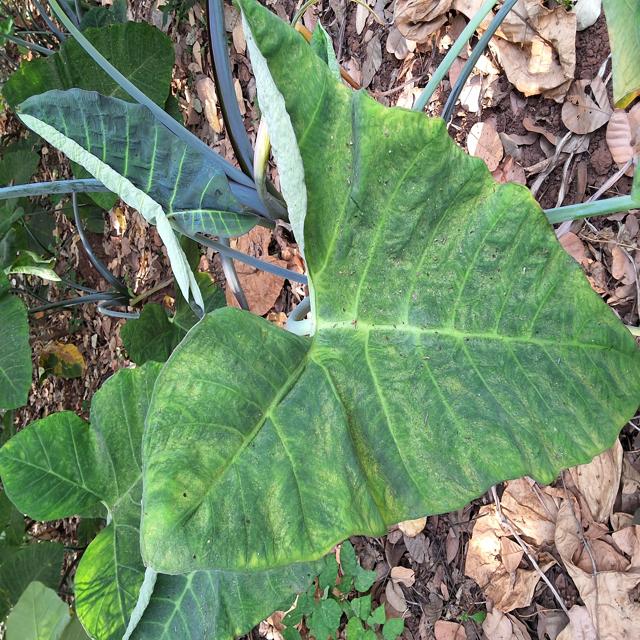
Label: Healthy